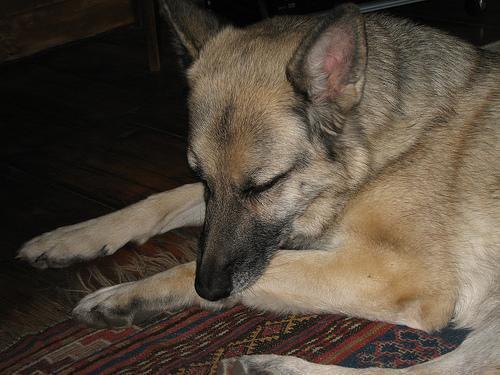
German_shepherd